Mofakham's House of Mirrors

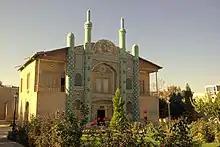
Mofakham House, 2013

Mofakham's House of Mirrors (in Persian: آئینه‌خانه مفخم Ayene khane Mofakham), is in Bojnord, in the province of North Khorasan, Iran. Dating from the Qajar period, it was constructed under the reign of Nasseredin Shah by the mayor at the time, known as Mofakham.